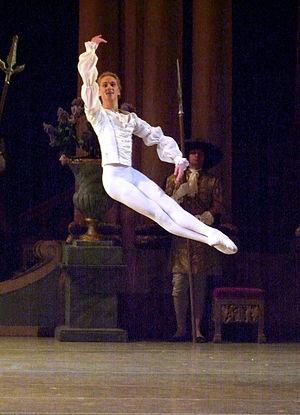
David Hallberg est un danseur classique américain né le 18 mai 1982 à Rapid City, en Dakota du Sud.